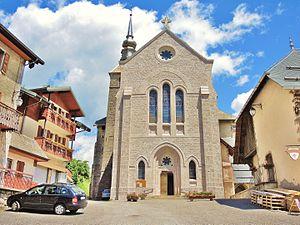
Eglise Notre dame de l'Assomption.
Abondance est une commune française située dans le département de la Haute-Savoie, en région Auvergne-Rhône-Alpes.